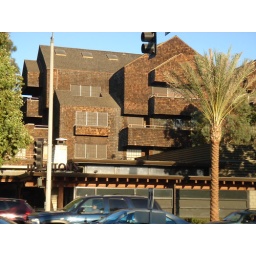
Houston's Restaurant and an office building in Pasadena